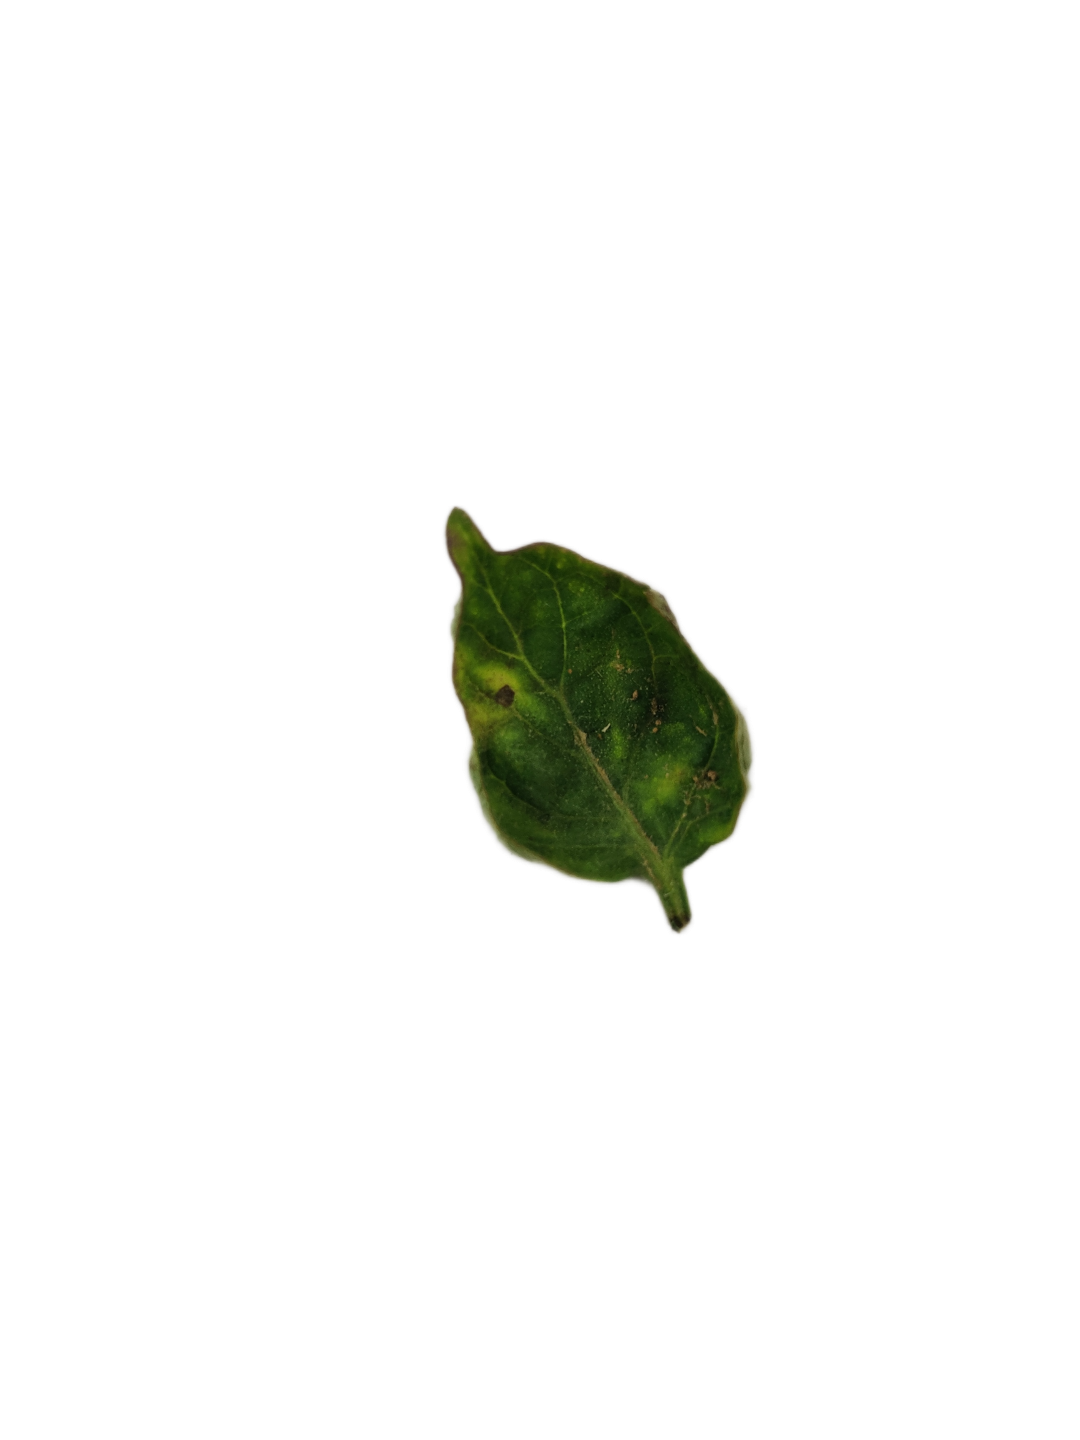
Crop: Tomato
Label: Mosaic